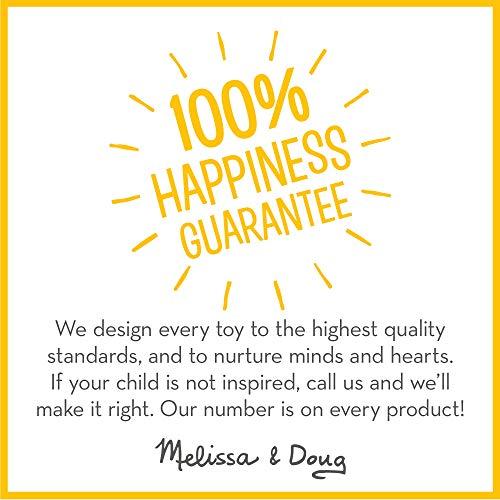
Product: Melissa & Doug Playtime Foil Coloring Pad
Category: Toys & Games | Arts & Crafts
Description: Coloring pad with colored foil accents.
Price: $4.99
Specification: ProductDimensions:11.1x0.2x14inches|ItemWeight:8.8ounces|ShippingWeight:8.8ounces(Viewshippingratesandpolicies)|DomesticShipping:ItemcanbeshippedwithinU.S.|InternationalShipping:ThisitemcanbeshippedtoselectcountriesoutsideoftheU.S.LearnMore|ASIN:B01MEGO7L4|Itemmodelnumber:30303|Manufacturerrecommendedage:36months-15years